Holden Commodore

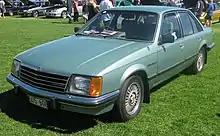
VB Commodore SL E

Introduced in October 1978, the VB Commodore development covered a period with the effects of the 1973 oil crisis still being felt. Hence, when Holden decided to replace the successful full-size HZ Kingswood with a new model line, they wanted the new car to be smaller and more fuel efficient. Originally, Holden looked at developing a new WA Kingswood, but that project was abandoned. With no replacement in development, Holden looked to Opel to provide the design foundations of the VB, basing it on the four-cylinder Rekord E body shell, with the front grafted on from the Opel Senator A, both constructed using GM's V-body platform. This change was necessitated to accommodate the larger Holden six- and eight-cylinder engines. Holden also adopted the name "Commodore" from Opel, which had been using the name since 1967. Opel went on to use Holden's Rekord-Senator hybrid as a foundation for its new generation Commodore C, slotting in between the two donor models.